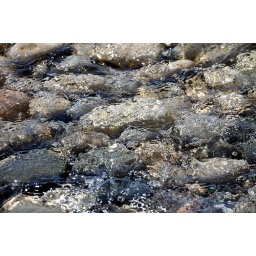
Rippling water over colorful rocks